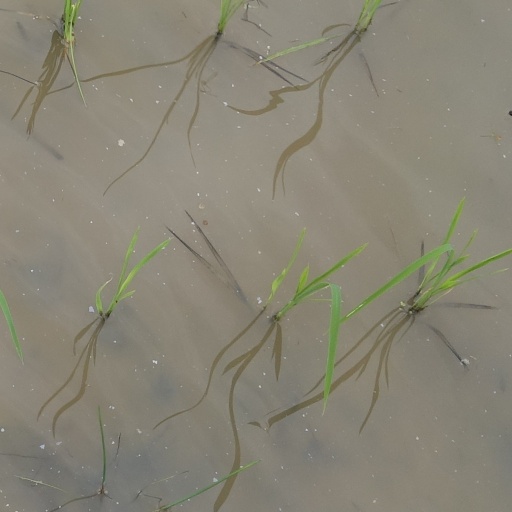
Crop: rice